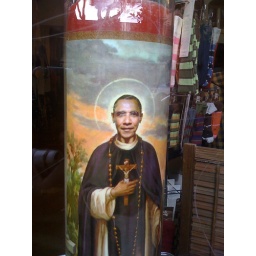
Obama devotional candle espied in a window